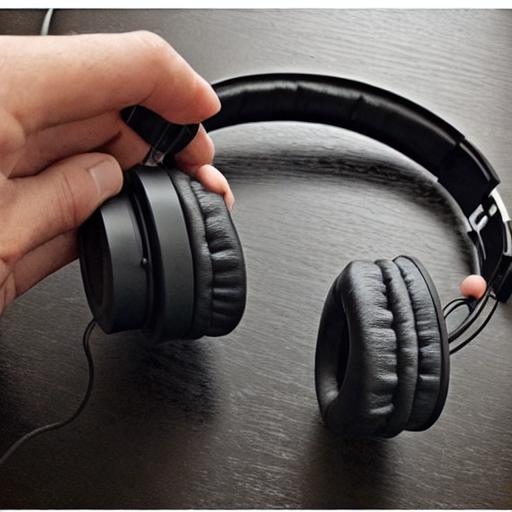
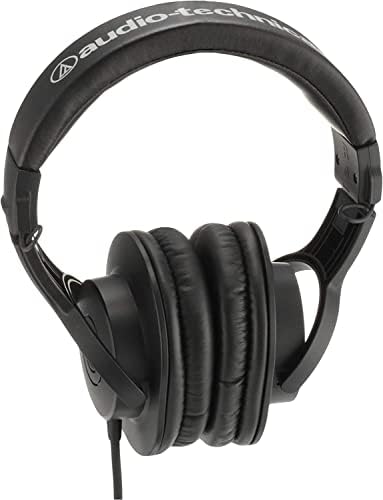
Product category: headphones
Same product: no